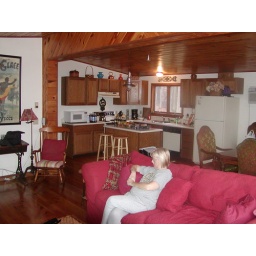
View of living room and kitchen in our Red Hook NY rental house